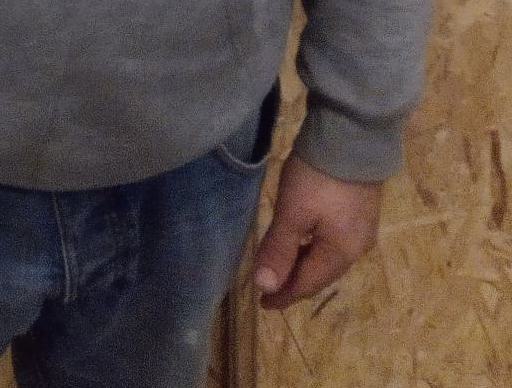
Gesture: no_gesture